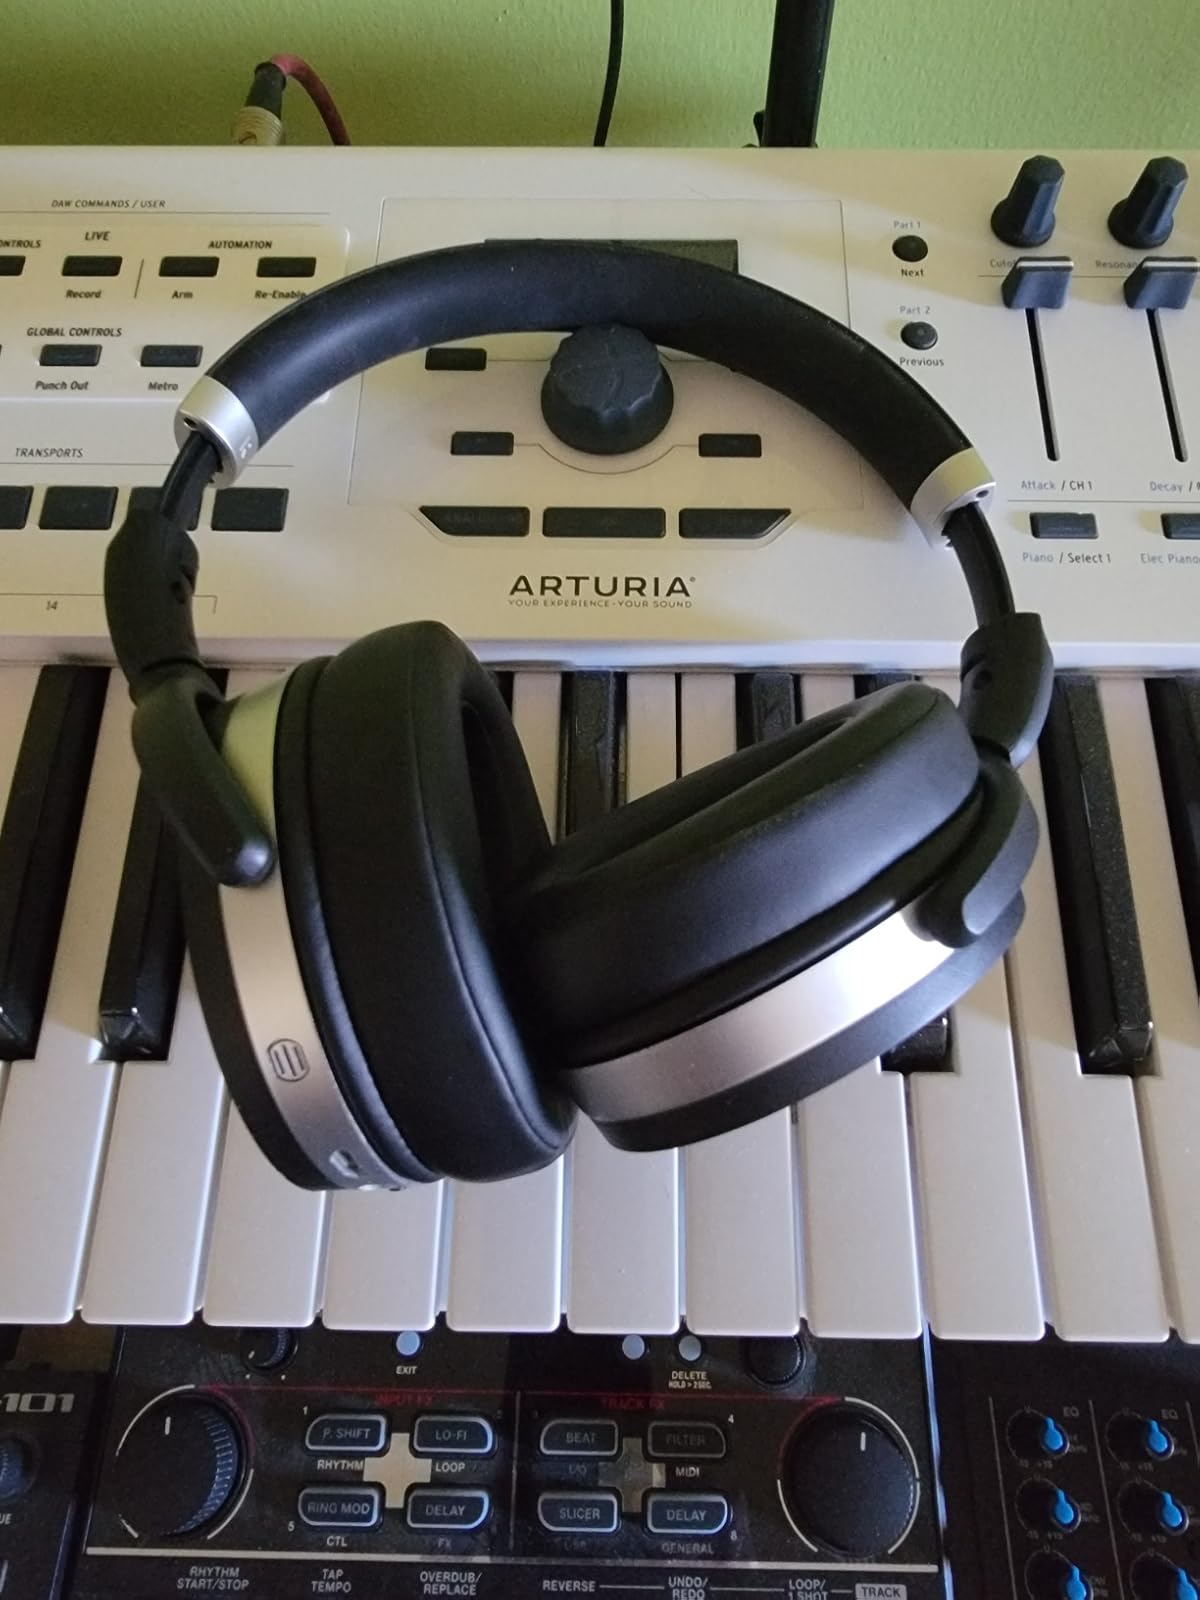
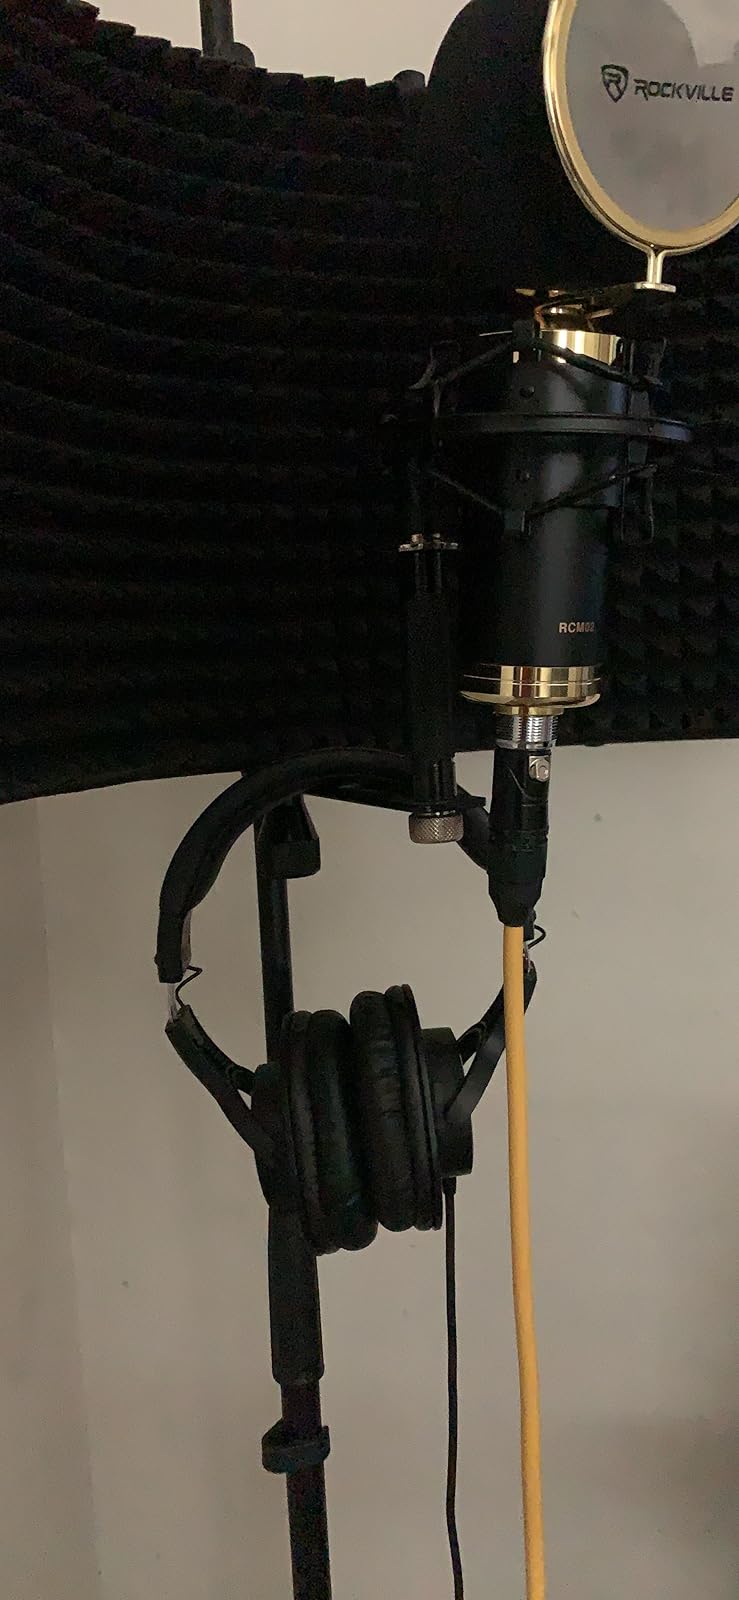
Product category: headphones
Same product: no